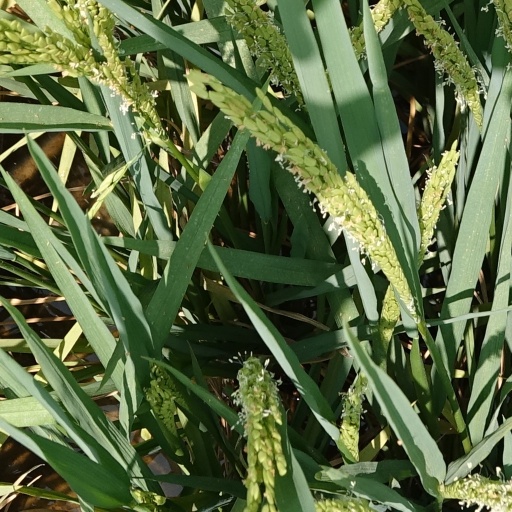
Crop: rice